Burial on the Plains

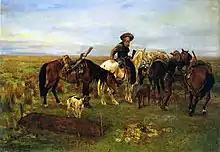
"Burial on the Plains" by Richard Lorenz, 1890

Burial on the Plains ( 1890) is a painting by Richard Lorenz. The painting was exhibited in Munich in 1891 and it is part of the collection at the American Museum of Western Art – The Anschutz Collection. It is in the genre of Western American Art.